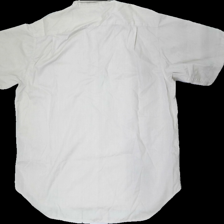
View: back
Type: Shirt
Category: Men
Brand: Missing
Colors: Beige
Material: 59%  cotton, 41% polyester
Cut: Regular
Size: 46
Season: All
Price range: 50-100
Recommended usage: Reuse
Comment: washed out